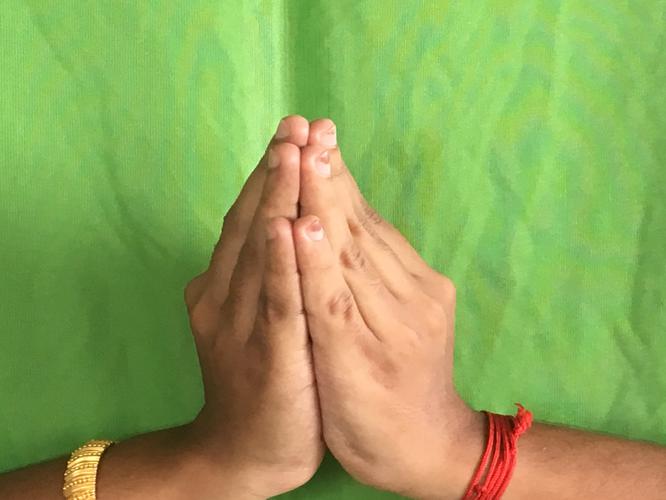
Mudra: Kapotham
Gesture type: double_hand